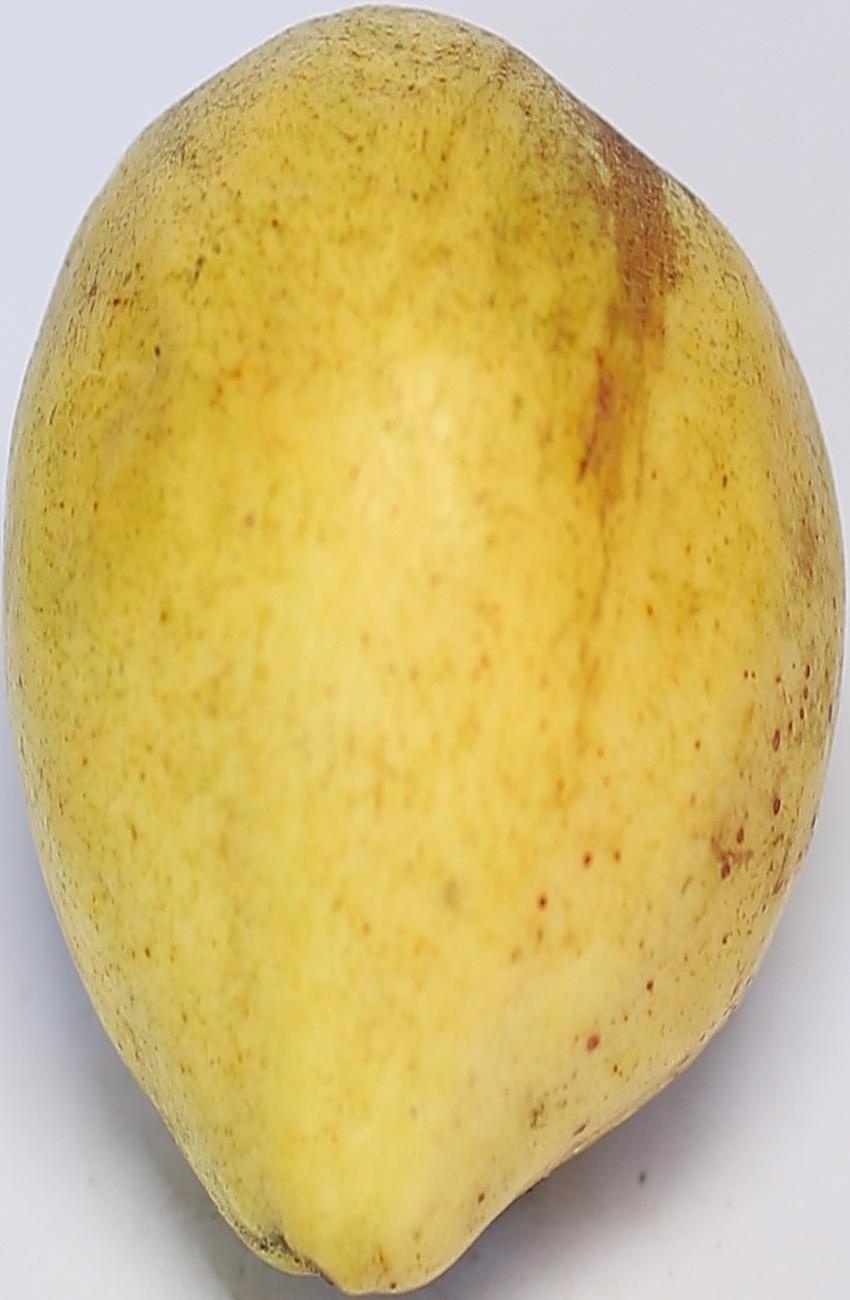
Maturity: ripe
Variety: riyali